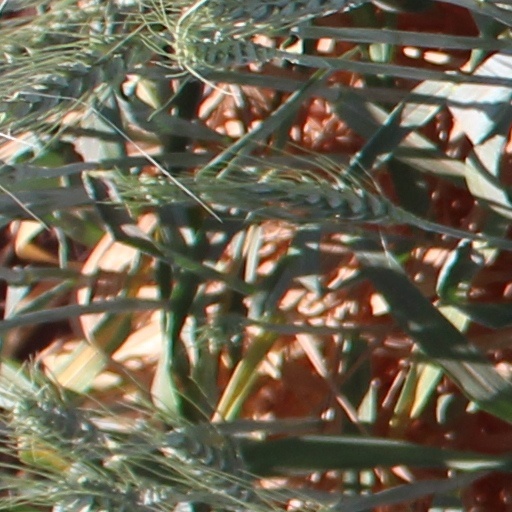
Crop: wheat